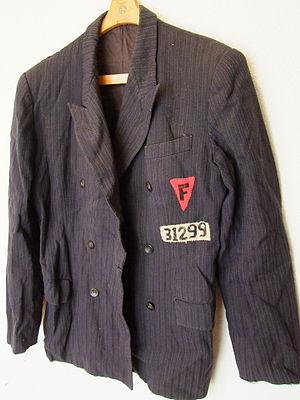
veston face
Joseph Brau, né le 26 avril 1891 à Trébons dans les Hautes-Pyrénées et mort le 11 mai 1975 à Seignosse dans les Landes, est un médecin radiologue, colonel honoraire de l’Armée française et résistant français, déporté à Buchenwald.